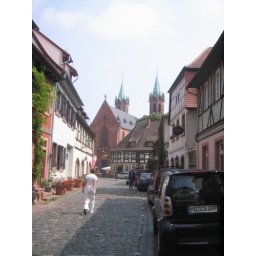
Cobble stone street in Ladenburg. Very quaint.